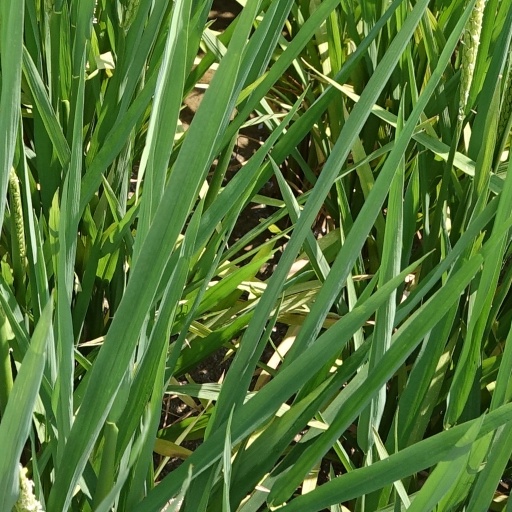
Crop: rice